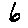
Label: 6